Radiation-induced lung injury

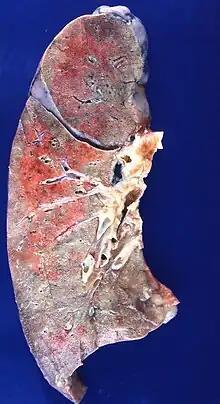
Radiation pneumonitis

Radiation-induced lung injury (RILI) is a general term for damage to the lungs as a result of exposure to ionizing radiation. In general terms, such damage is divided into early inflammatory damage ("radiation pneumonitis") and later complications of chronic scarring ("radiation fibrosis"). Pulmonary radiation injury is an unavoidable risk of radiation therapy administered to treat thoracic or lung cancer.